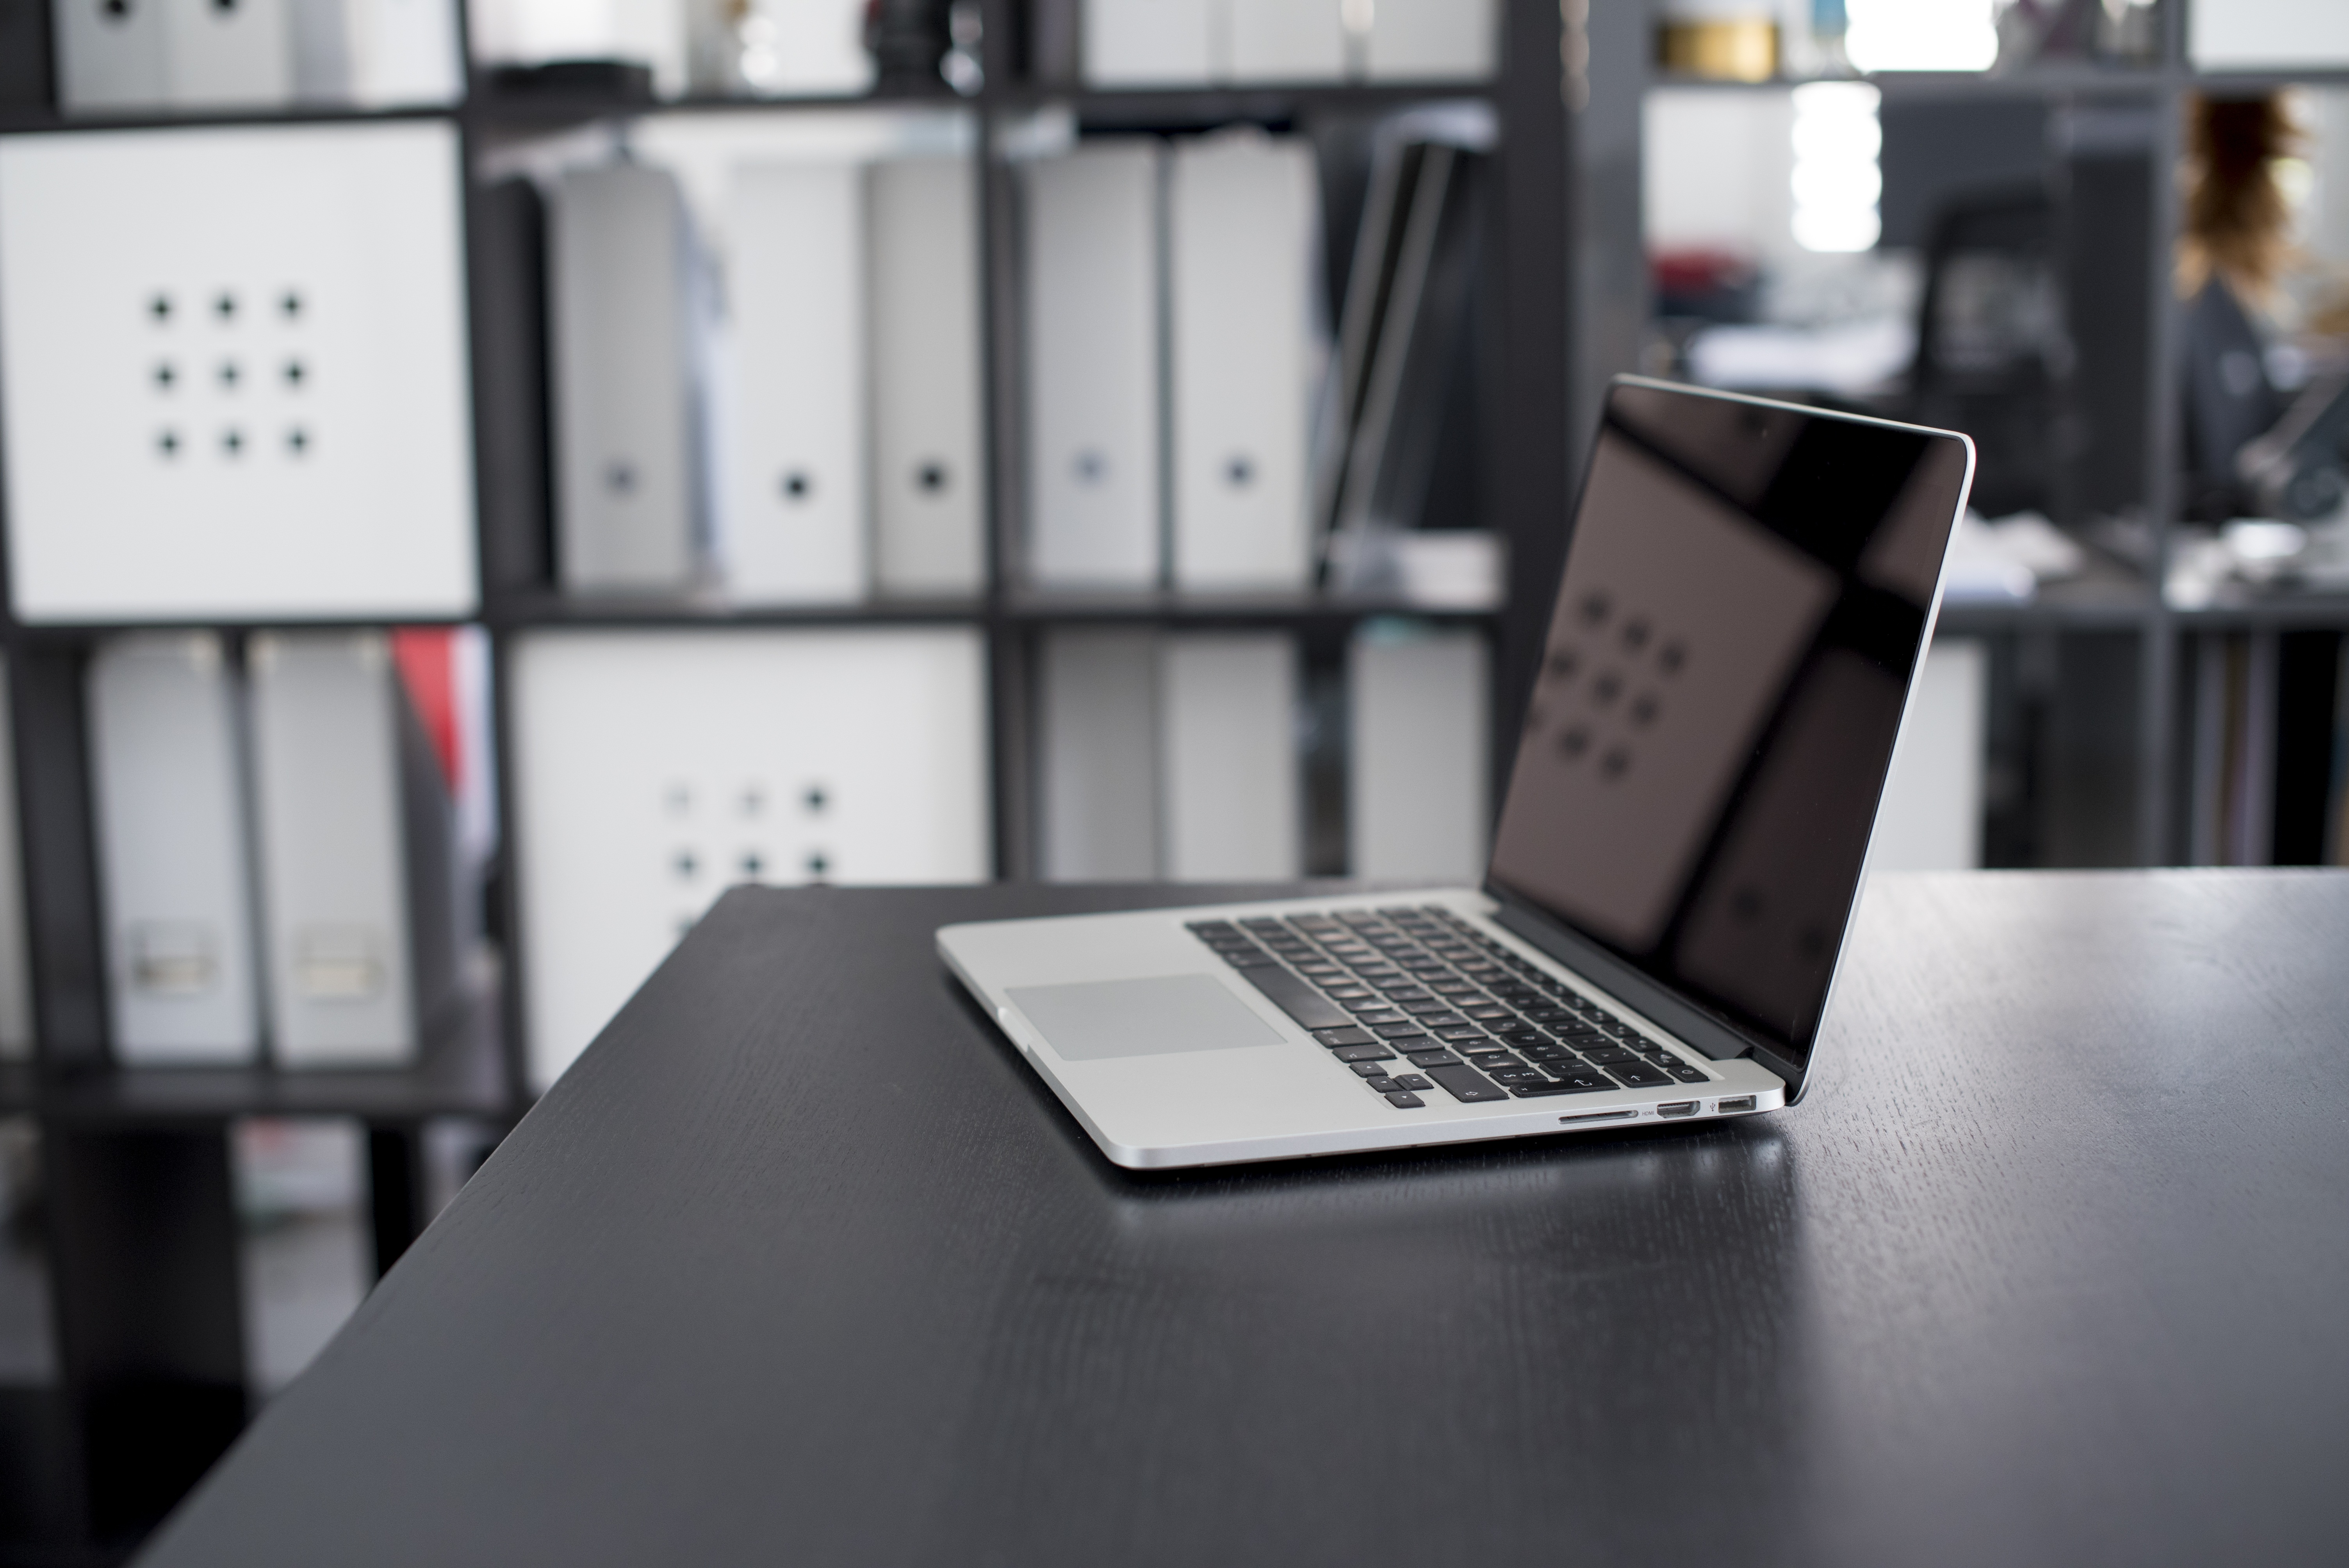
laptop, desk, computer, macbook, apple, table, technology, office, gadget, brand, macbook pro, design, personal computer, personal computer hardware, display device